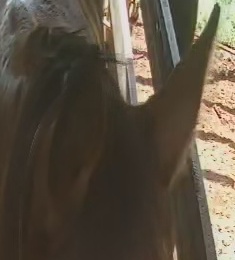
Face region: ears (position_of_ears)
Pain indicator: not_present